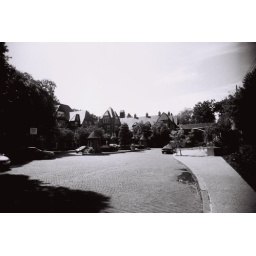
in forest hill